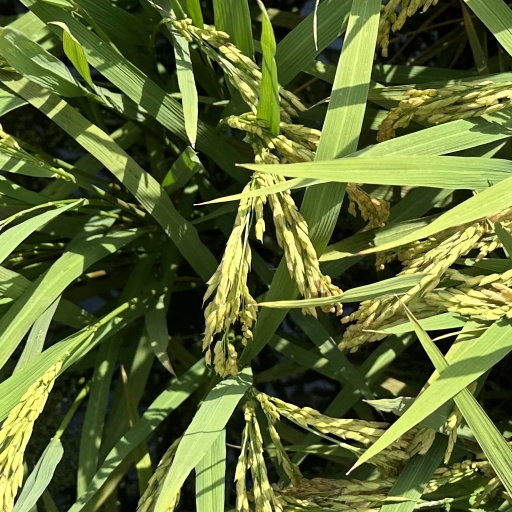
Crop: rice